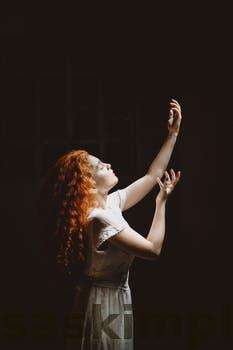
Label: Watermark